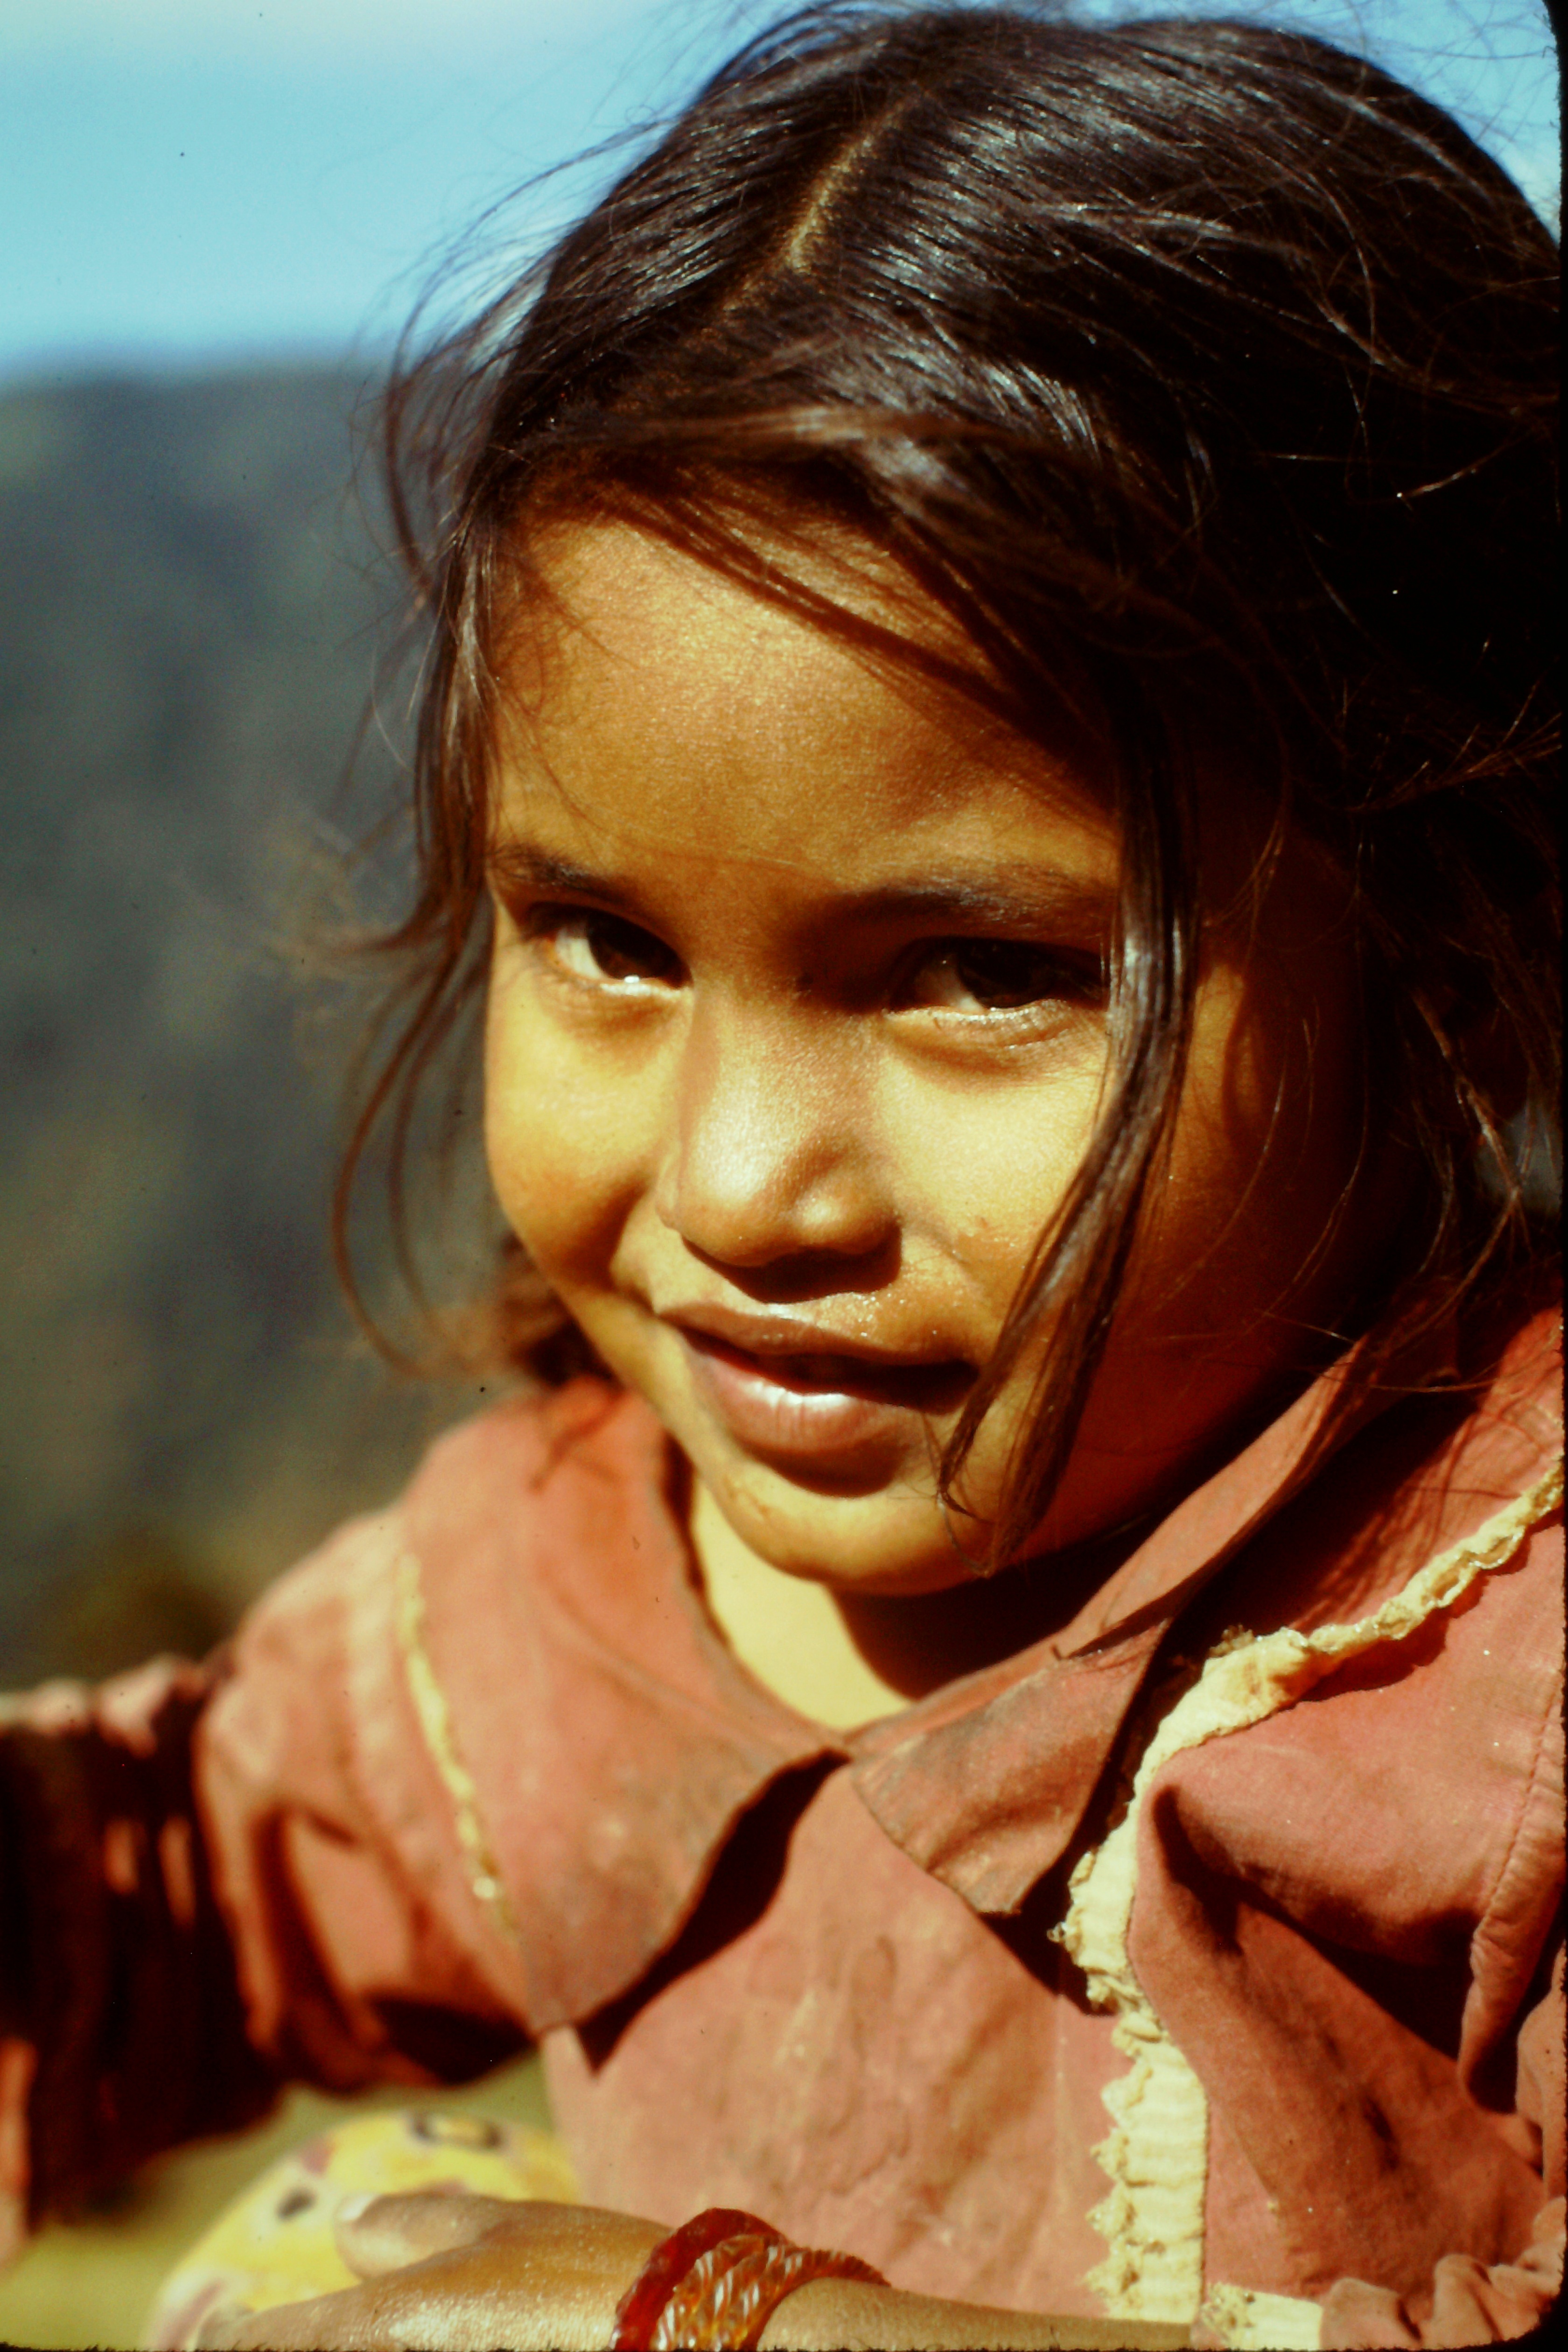
person, girl, woman, hair, desert, view, portrait, model, color, child, lady, facial expression, hairstyle, smile, long hair, close up, face, temple, eye, head, skin, beauty, portraits, out, pretty, photo shoot